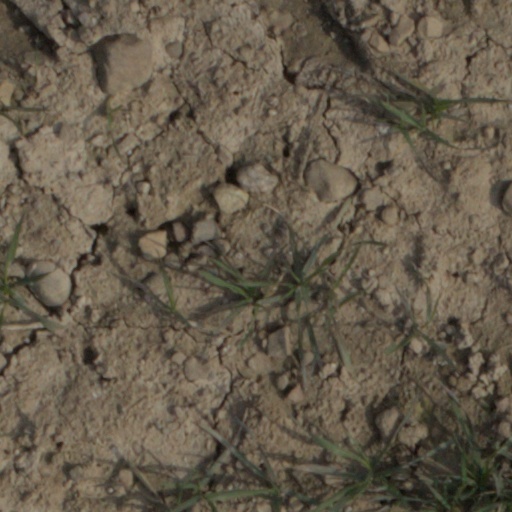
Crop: wheat